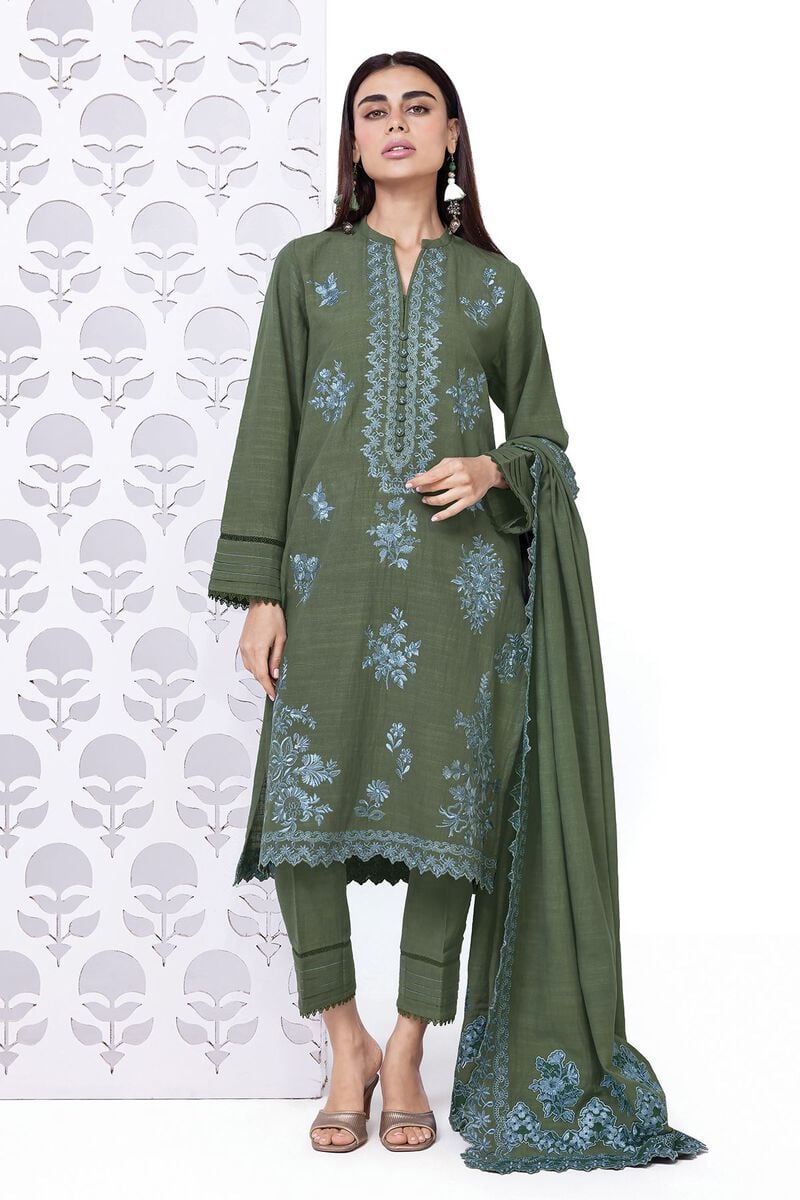
khaki embroidered cotton suit